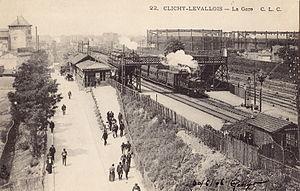
Carte postale ancienne éditée par CLC, n°22 :CLICHY - LEVALLOIS - La Garex²
La gare de Clichy - Levallois est une gare ferroviaire française de la ligne de Paris-Saint-Lazare au Havre, située à Levallois-Perret, à la limite de Clichy.